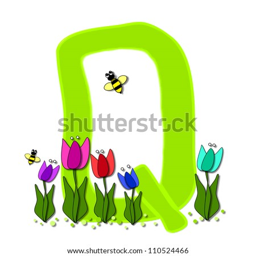
person , in the alphabet set , is decorated hand - drawn tulips , bees and polka dots .